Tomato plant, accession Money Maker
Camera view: horizontal (90 deg, fisheye); turntable rotation: 300 degrees
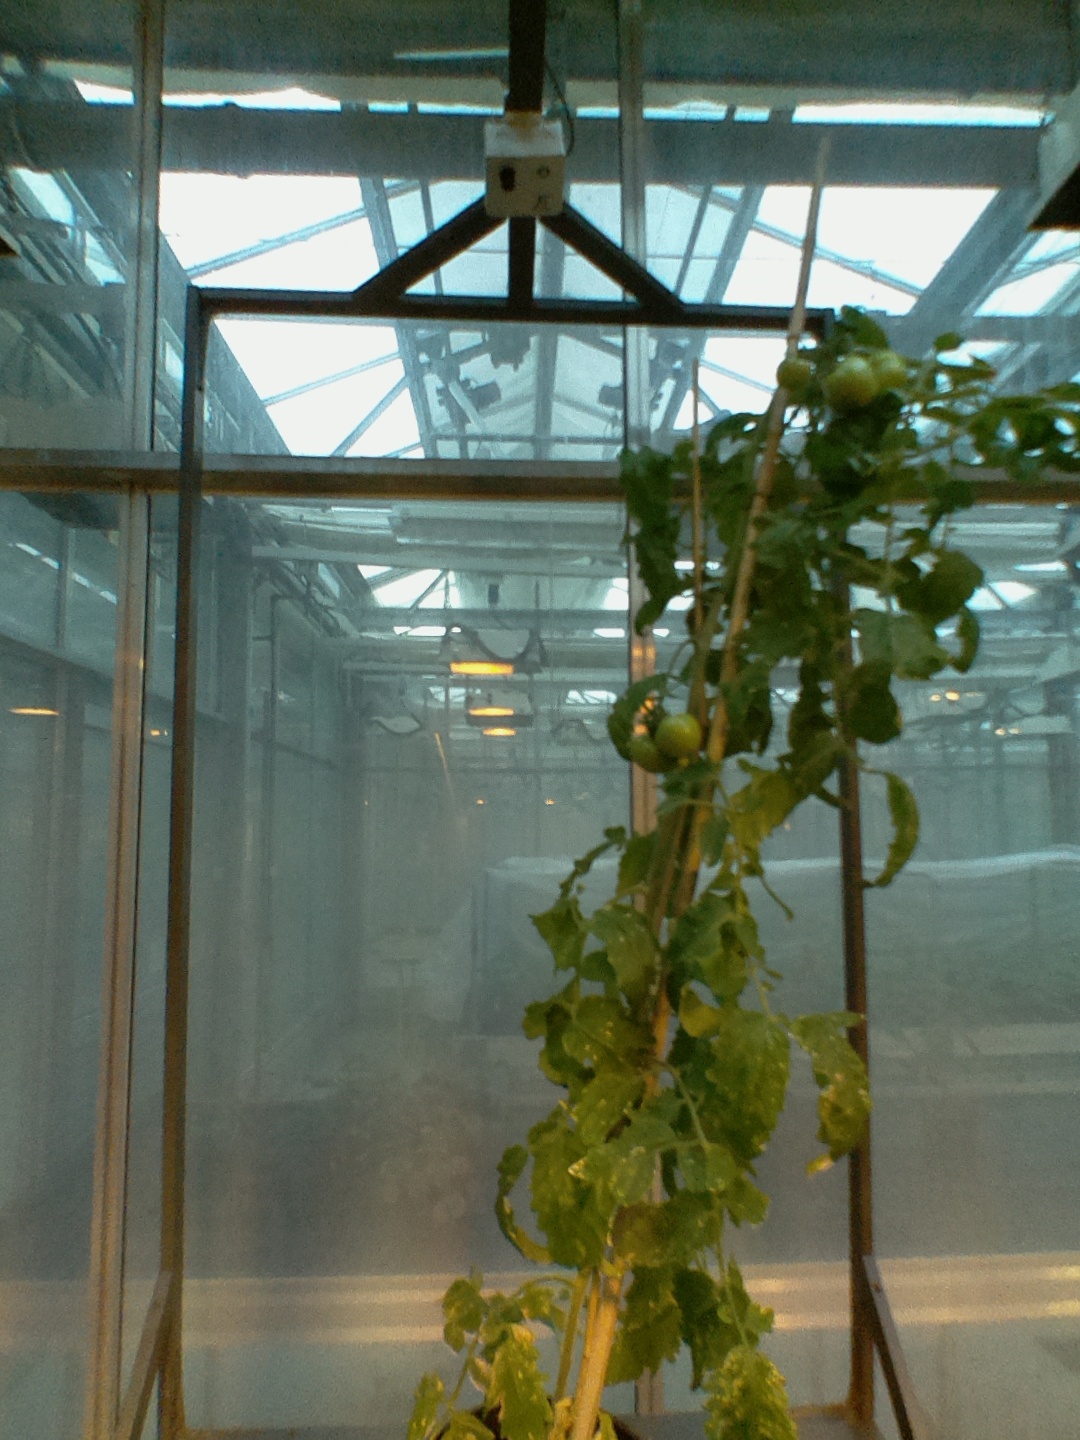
BBCH growth stage 76: 60%-70% of final fruit size